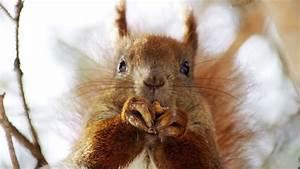
squirrel